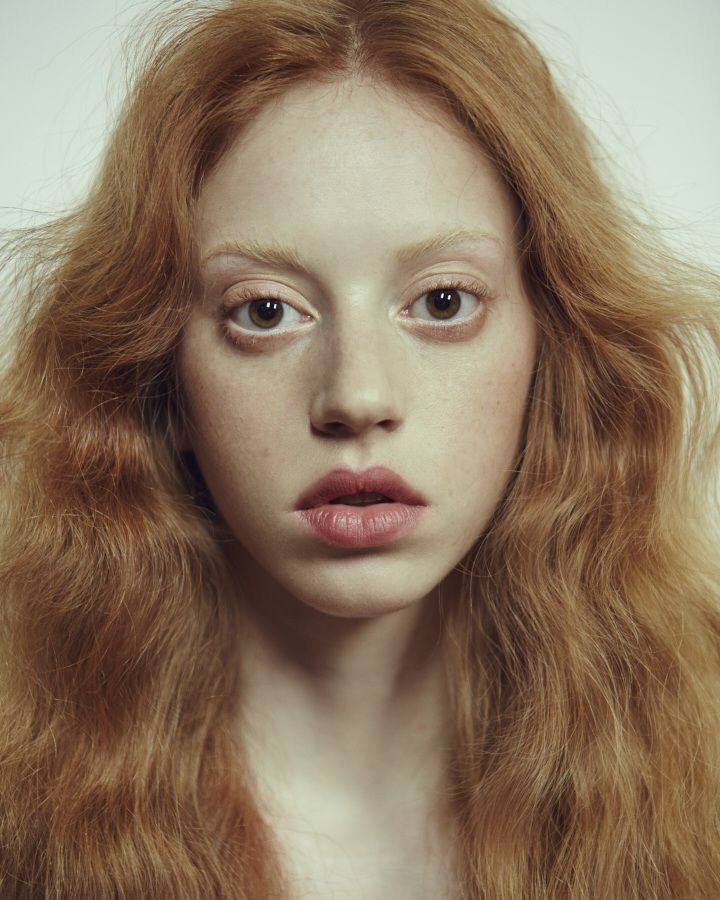
Gender: women